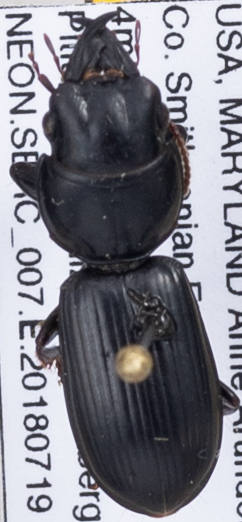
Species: Scarites subterraneus
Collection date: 2018-07-19
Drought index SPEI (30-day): -1.28
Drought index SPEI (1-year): -0.1
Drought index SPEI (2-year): -0.8